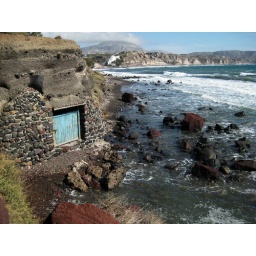
near the red sand beach.